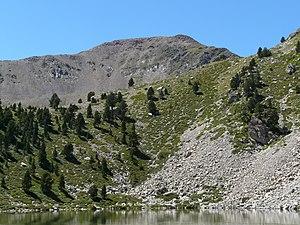
Le Monturull est un sommet culminant à 2 761 mètres d'altitude, entre les communes catalanes de Les Valls de Valira et Lles de Cerdanya, et la paroisse andorrane d'Escaldes-Engordany.
Cet article présente une liste des sommets d'Andorre et regroupe d'une part les sommets les plus élevés — c'est-à-dire ceux dépassant 2 800 mètres d'altitude — et d'autre part les principaux sommets de plus de 2 500 mètres tels que reconnus par l'Institut d'Estudis Andorrans.